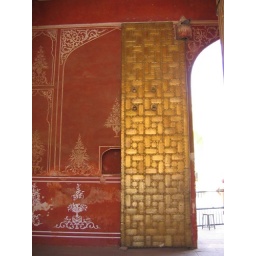
Just like the door in my apartment building